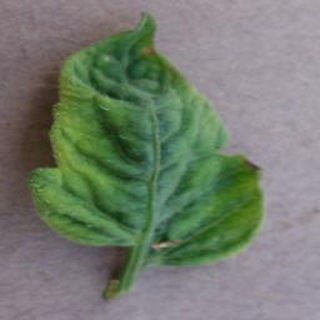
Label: tomato_yellow_leaf_curl_virus